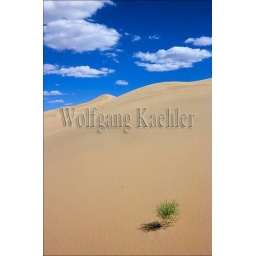
Mongolia, gobi desert, near dalanzadgad, khongoryn els (Sand dunes), plant in sand